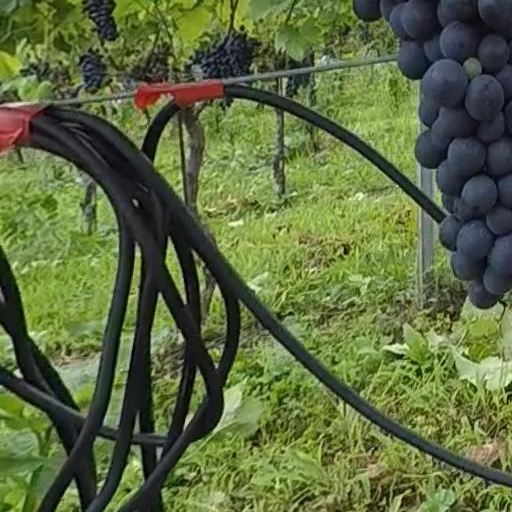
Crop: grape